Charles Townshend, 3rd Viscount Townshend

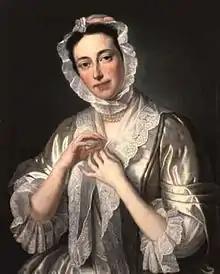
"Portrait of Ethelreda Harrison" by Jean-Baptiste van Loo. n.d.

Townsend entered the Commons when he succeeded his uncle as Member of Parliament (MP) for Great Yarmouth at the 1722 general election. He held the seat until a year later, when he was summoned to the House of Lords through a writ of acceleration in his father's barony of Townshend. As his father was already Lord Townshend, Charles was styled Lord Lynn after the barony's territorial designation of Lynn Regis. Townshend then became Lord of the bedchamber in 1723 until 1727. In 1730 he was appointed Master of the Jewel Office to 1738. Also in 1730 he was appointed Lord Lieutenant of Norfolk and Custos Rotulorum of Norfolk. He succeeded to his father's titles and estates in 1738.